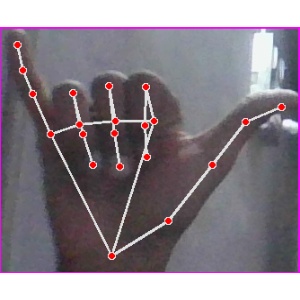
अक्षर: य